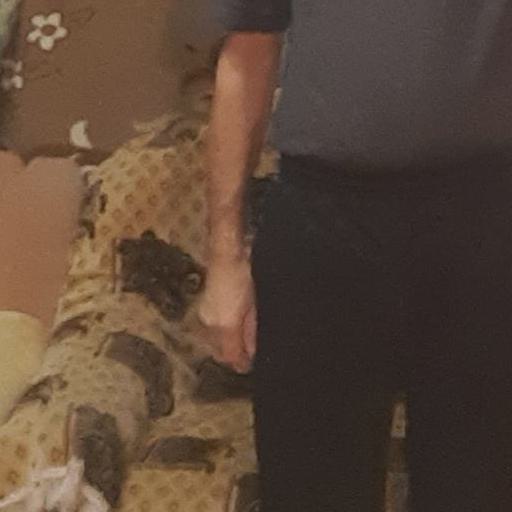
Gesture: no_gesture